Samhain

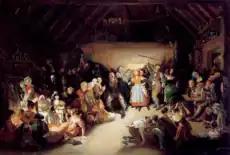
"Snap-Apple Night" (1833), painted by Daniel Maclise, shows people playing divination games on 31 October in Ireland

The bonfires were used in divination. In 18th-century Ochtertyre, a ring of stones—one for each person—was laid around the fire, perhaps on a layer of ash. Everyone then ran around it with a torch, "exulting". In the morning, the stones were examined, and if any were mislaid, it was said that the person it represented would not live out the year. A similar custom was observed in north Wales and in Brittany. James Frazer suggests this may come from "an older custom of actually burning them" (i.e. human sacrifice) or it may have always been symbolic. Divination has likely been a part of the festival since ancient times, and it has survived in some rural areas.